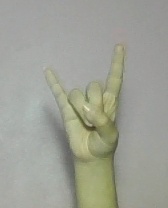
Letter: la